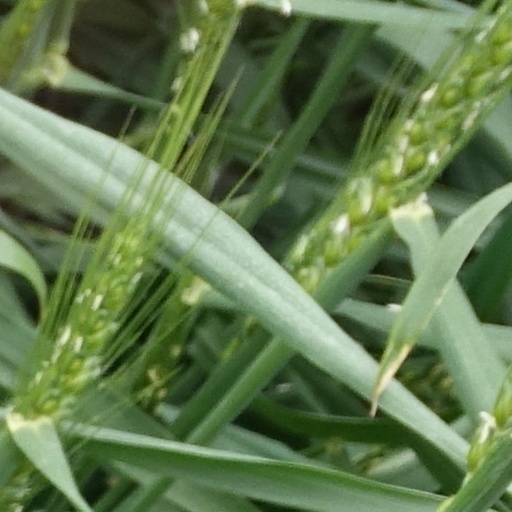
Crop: wheat